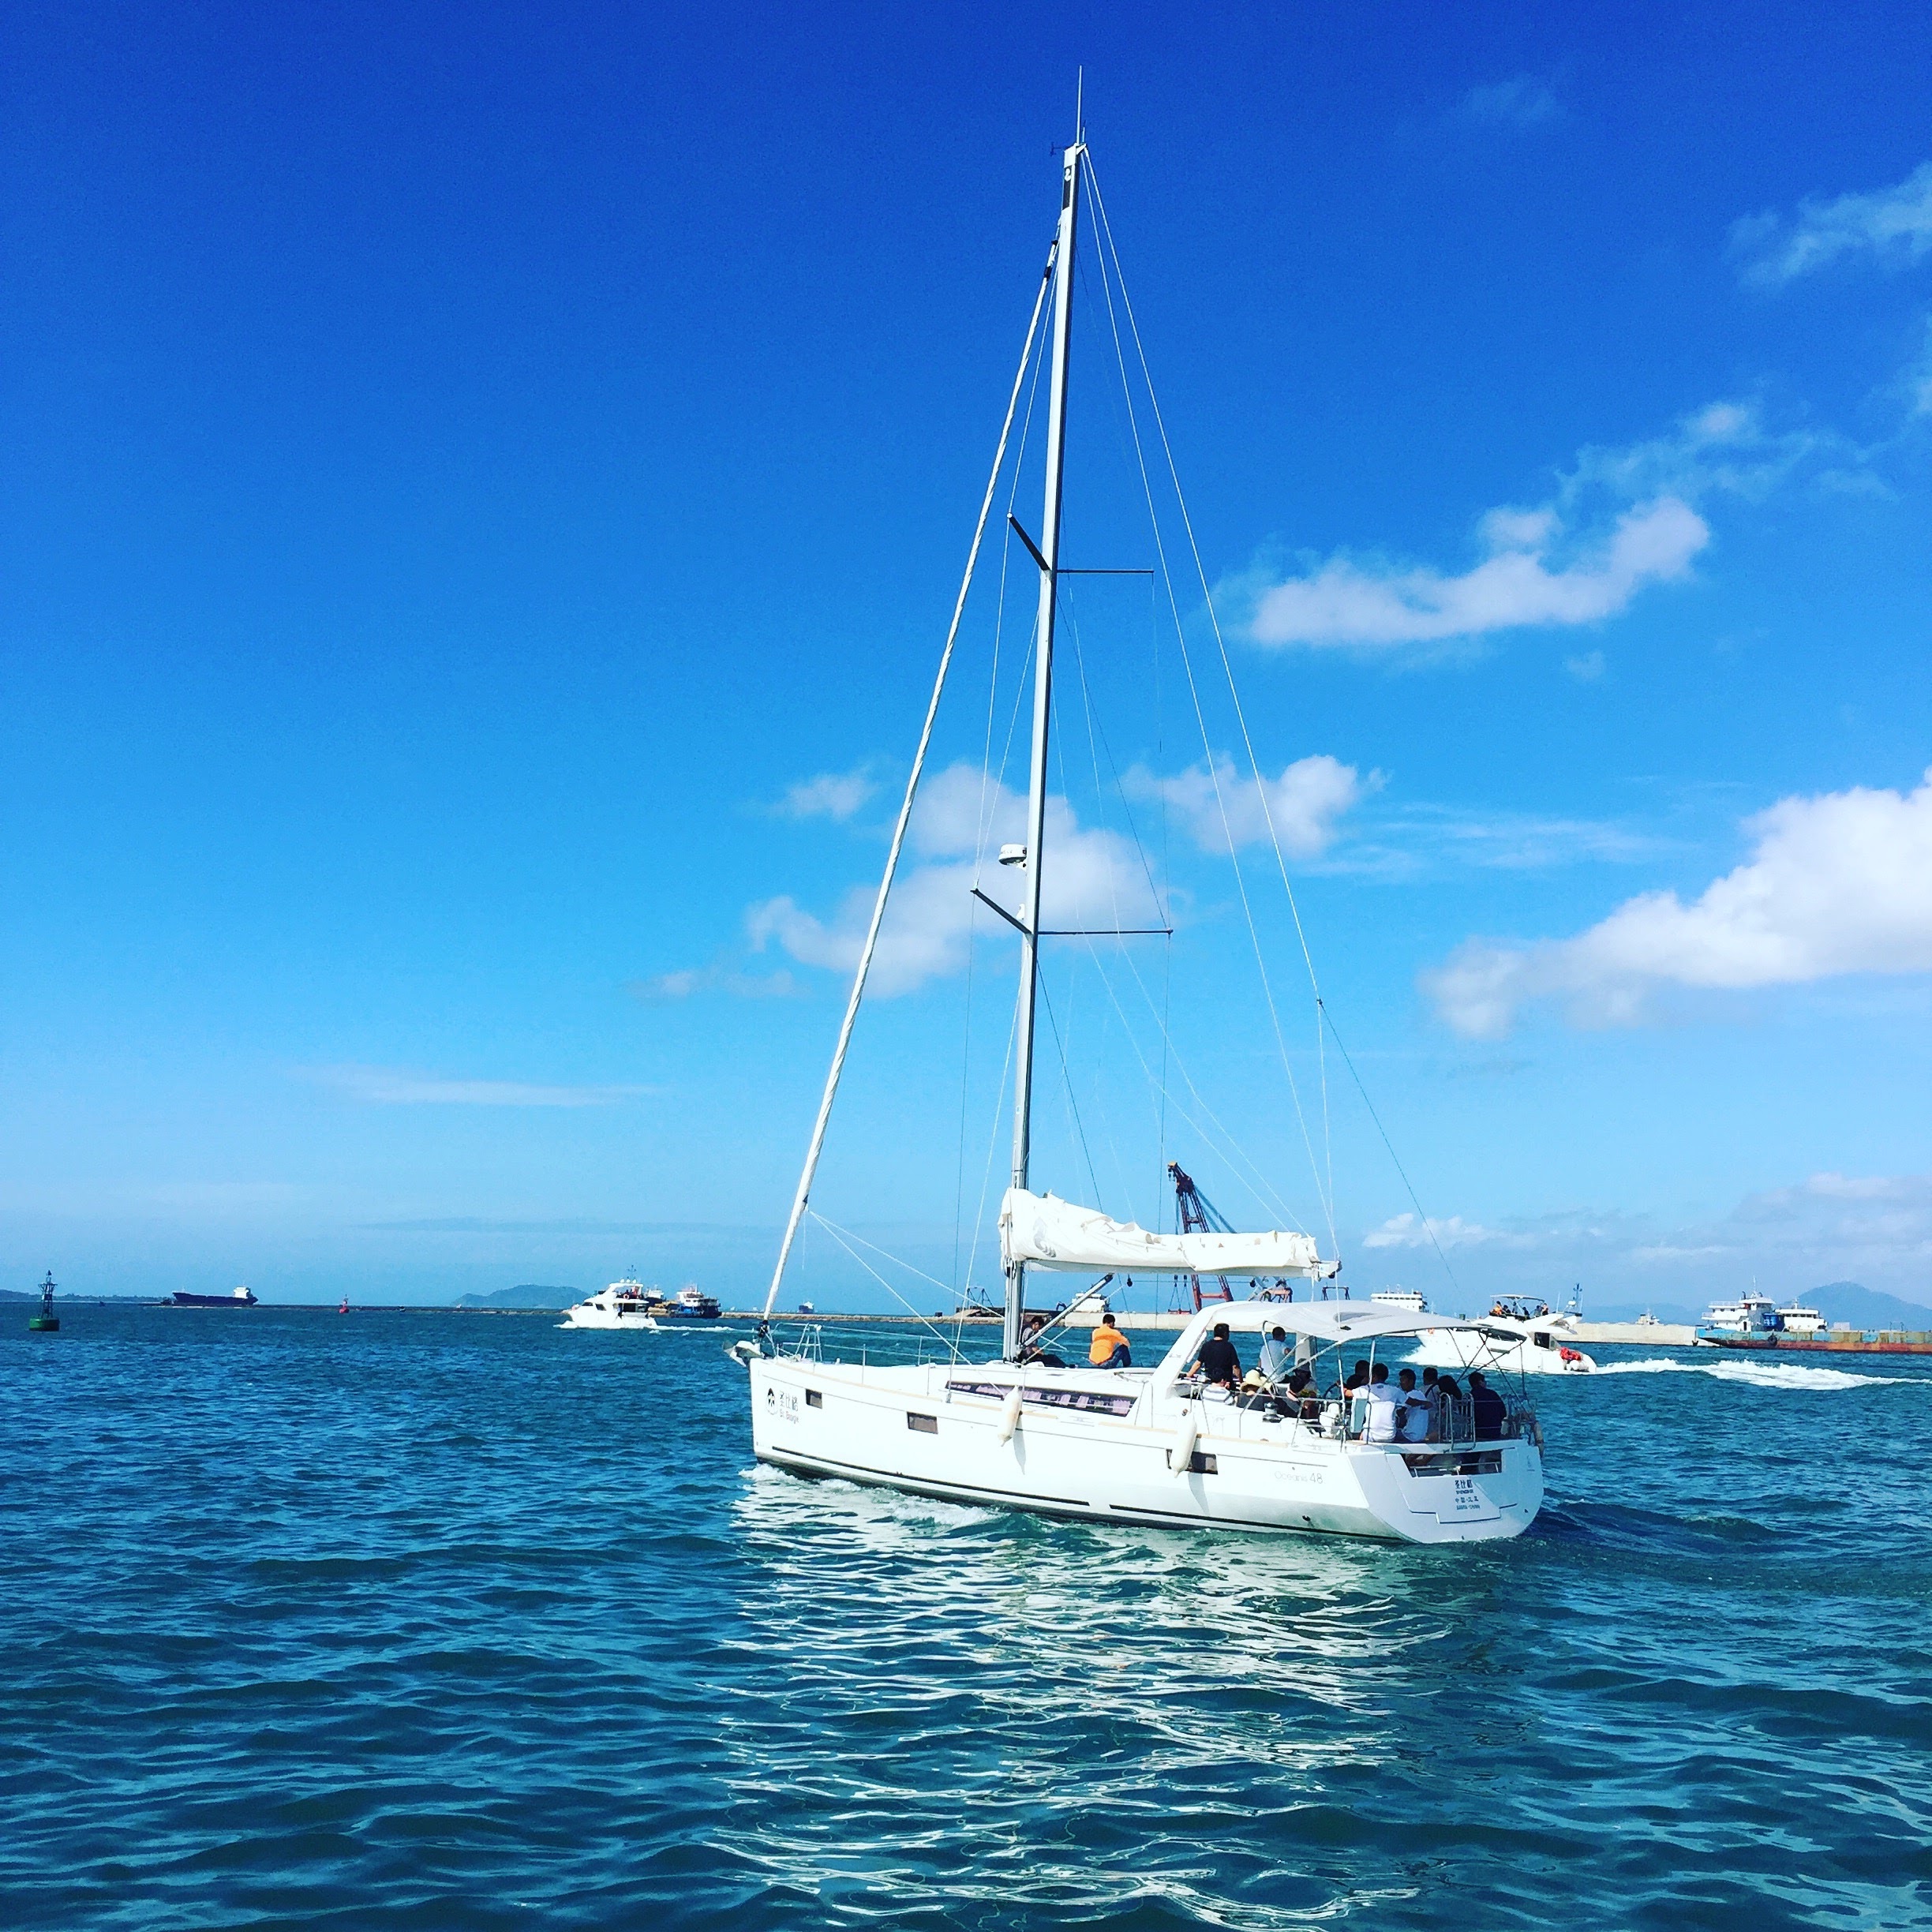
boat, sailboat, vehicle, sail, sailing, sea, watercraft, ship, catamaran, sailing ship, yacht, marina, mast, lagoon, wind